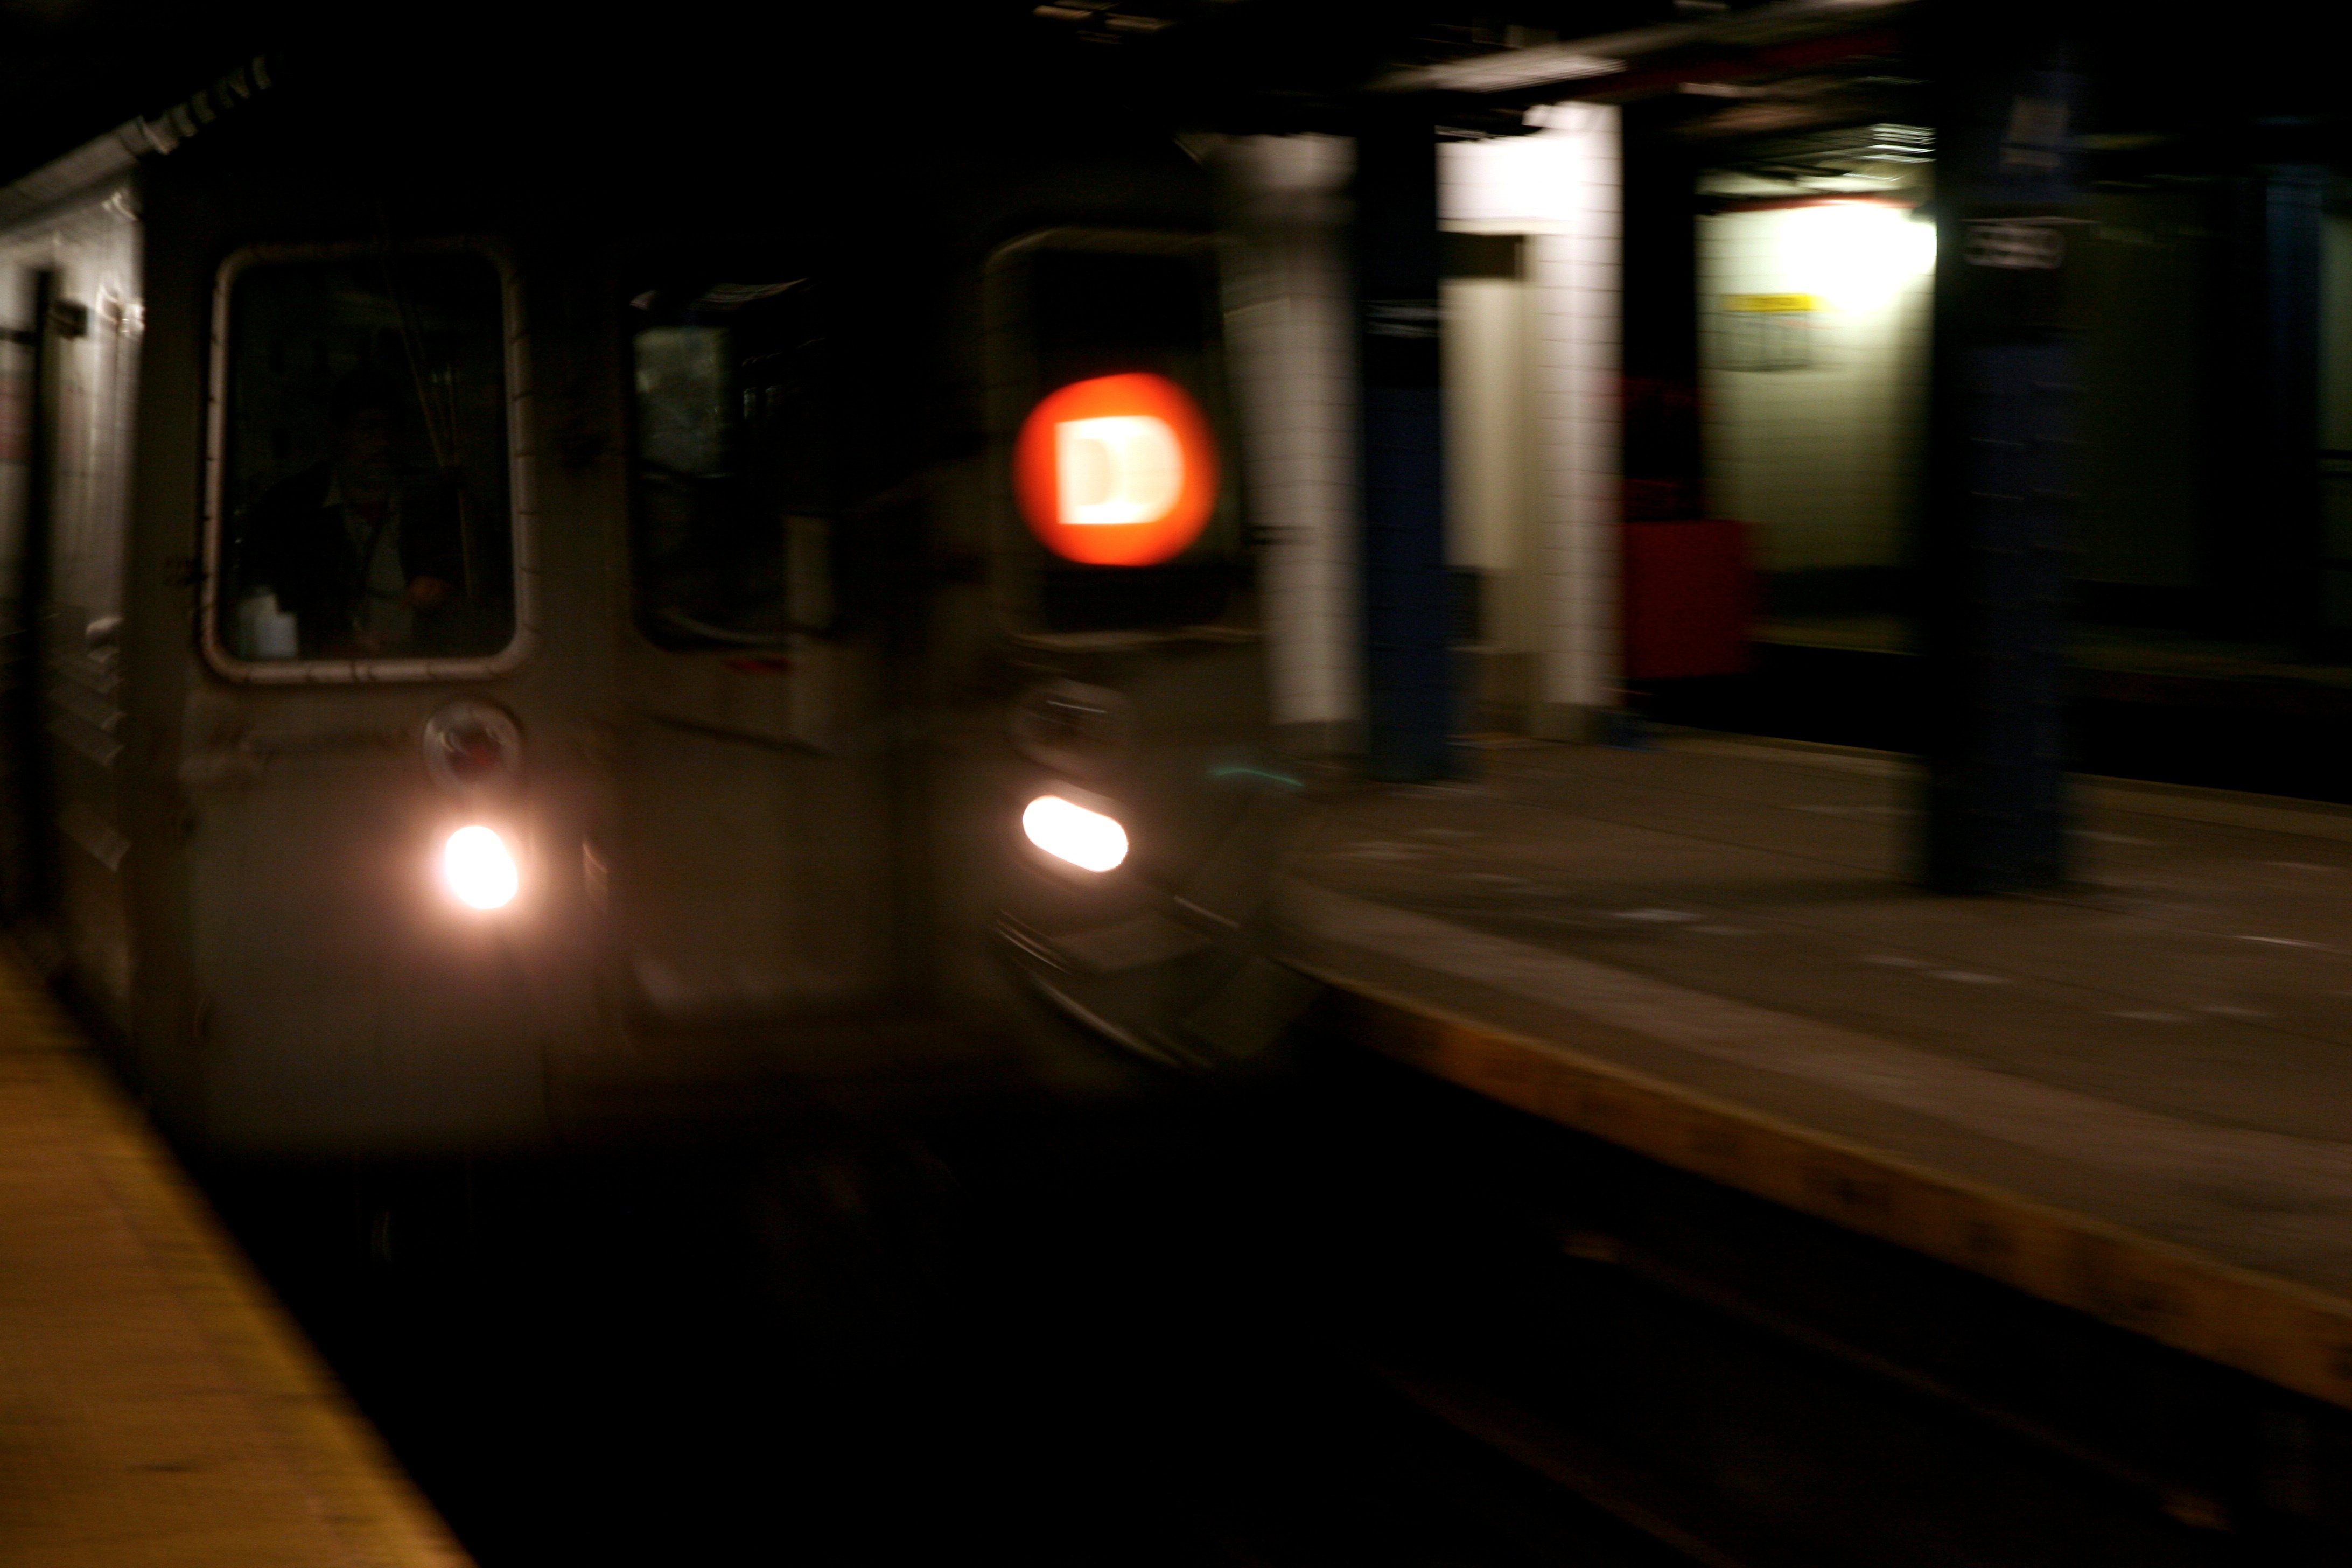
light, night, subway, metro, nyc, darkness, metropolitan, lighting, public transport, newyork, newyorkcity, ny, screenshot, mta